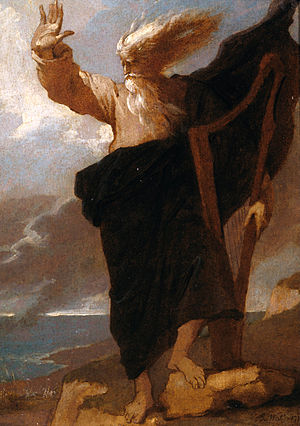
Barde (sanger)
Barden (The Bard), maleri af Benjamin West (1778), udstillet på Tate Britain.
En barde er en digter, skjald, egentlig og især om skjaldene hos oldtidens keltere eller germanere. Anvendes om digtere i almindelighed, især sådanne, der ved deres digtes emner og form minder om de gamle barder, som for eksempel Friedrich Gottlieb Klopstock, Tysklands første barde, og hans skole.